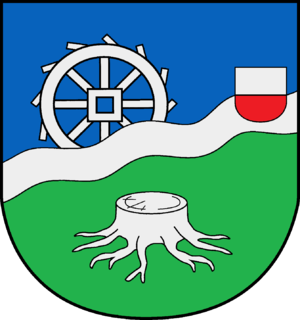
Sierksrade est une commune allemande du Schleswig-Holstein, située dans l'arrondissement du duché de Lauenbourg, à onze kilomètres au nord-ouest de la ville de Ratzeburg. Sierksrade est l'une des onze communes de l'Amt Berkenthin dont le siège est à Berkenthin.